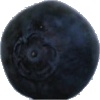
Label: Blueberry 1